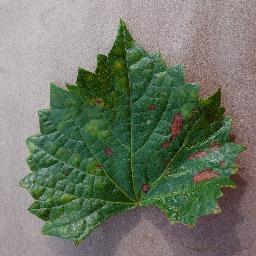
Label: Grape___Esca_(Black_Measles)